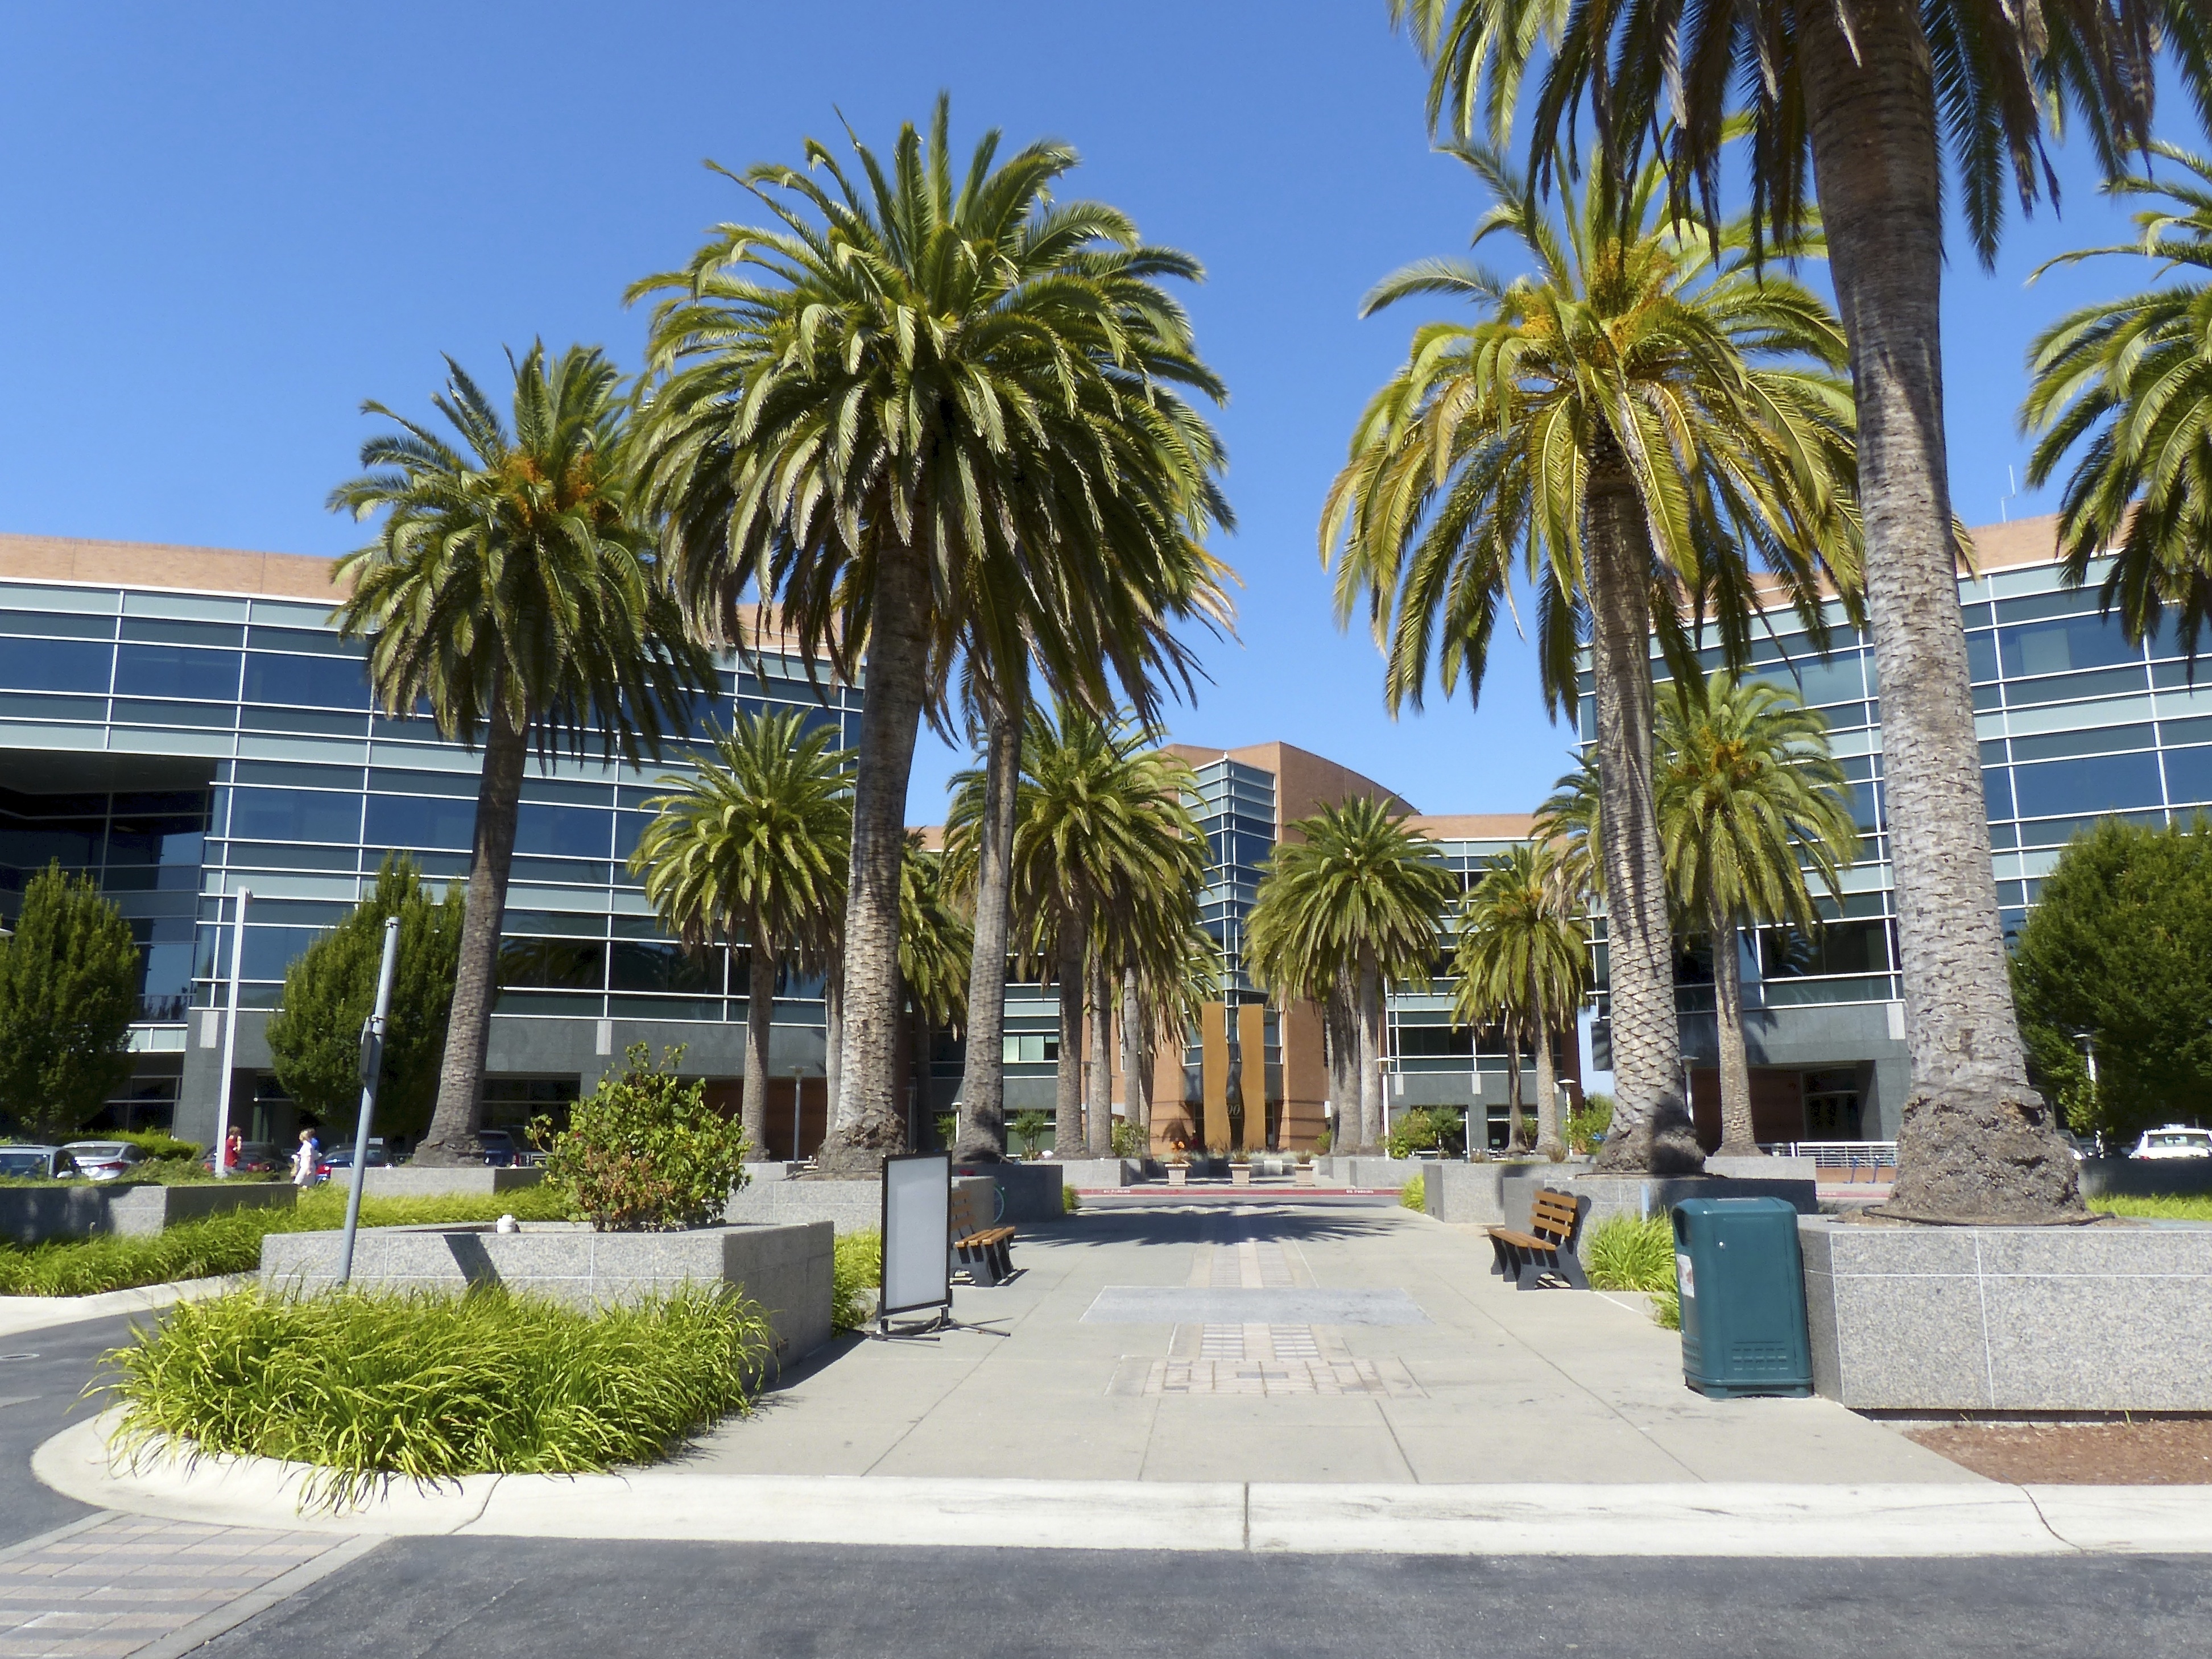
tree, home, valley, walkway, vacation, travel, plaza, usa, office, property, california, resort, google, estate, hq, paloalto, silicon, condominium, real estate, arecales, palm family